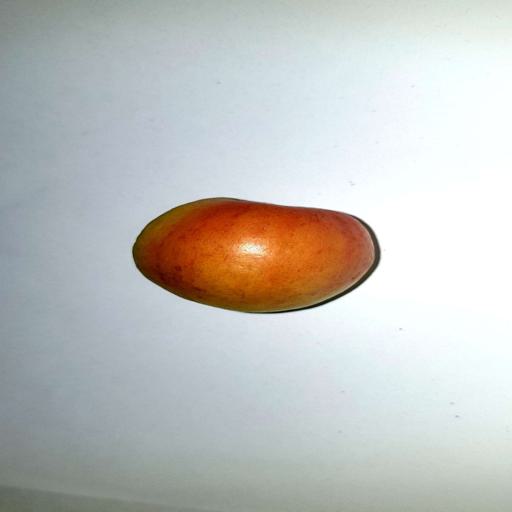
Label: healthy